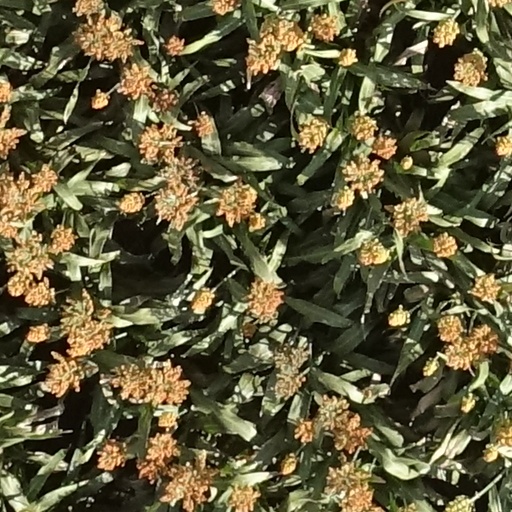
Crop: sorghum